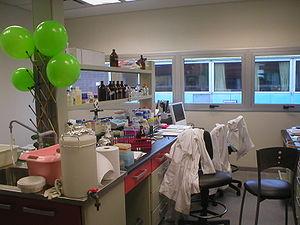
L’Instituto nacional de tecnología agropecuaria est un centre de recherche agronomique argentin rattaché au ministère de l'Agriculture, de l'Élevage, de la Pêche et de l'Alimentation.